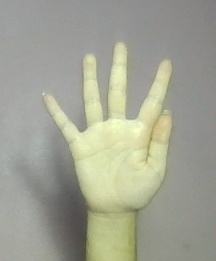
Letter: sheen